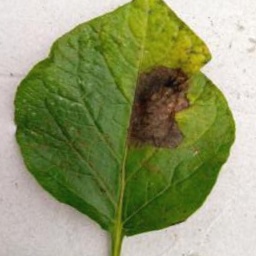
Etiqueta: Late Blight